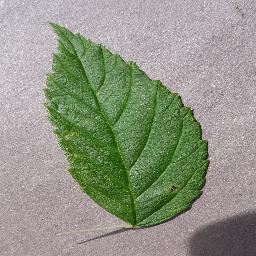
Label: Raspberry___healthy